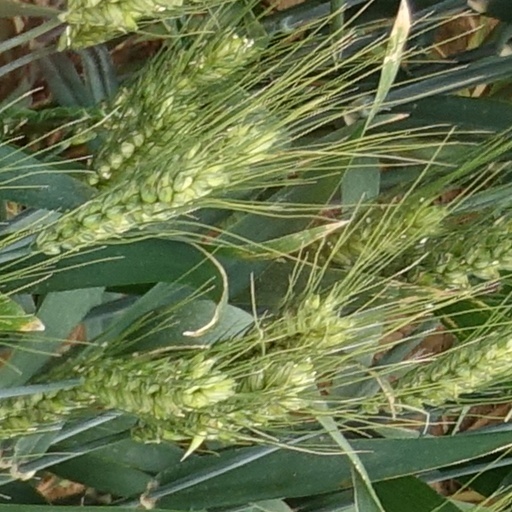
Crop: wheat